Campfire

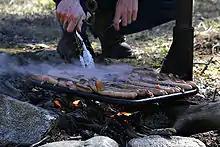
Australian "snags" (English-style sausages) cooking on a campfire.

A reasonably skilful fire-builder using reasonably good material only needs one match. The tinder burns brightly, but reduced to glowing embers within half a minute. If the kindling does not catch fire, the fire-builder must gather more tinder, determine what went wrong and try to fix it.